List of representatives on mission

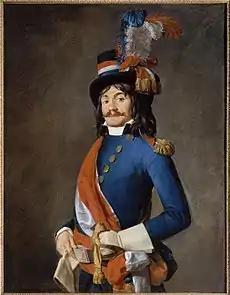
"Représentant en mission", painting attributed to Jacques-Louis David

During the French Revolution (1789–1799 or 1815), a représentant en mission (English: representative on mission) was an extraordinary envoy of the Legislative Assembly. The term is most often assigned to deputies designated by the National Convention for maintaining law and order in the départements and armies. They had powers to oversee conscription into the army and to monitor both local military command and local compliance with Revolutionary agendas.